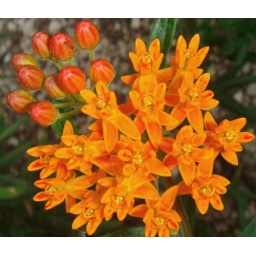
It looked to me that there were hidden gold balls in every flower center!